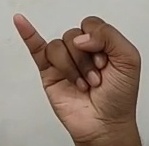
ASL sign: J